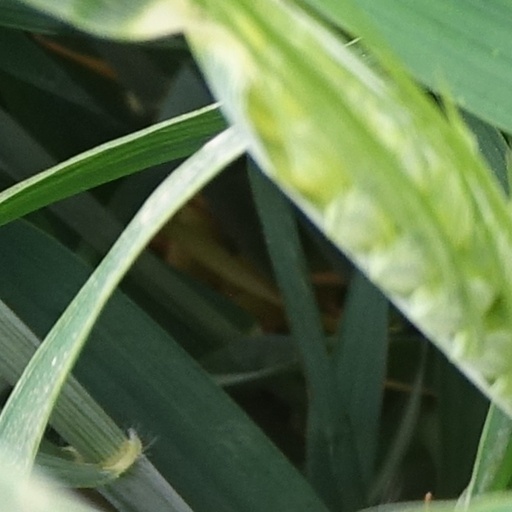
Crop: wheat